London Centre (federal electoral district)

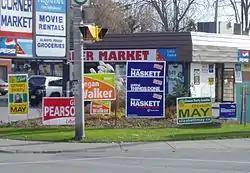
Lawn signs for all the major candidates decorate the intersection of Dundas and Egerton streets during the by-election

Long-time MP Joe Fontana resigned from the seat in 2006 in order to run in the London municipal election as a candidate for mayor, requiring a by-election to be held.